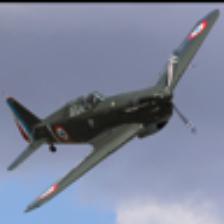
Label: NonHuman